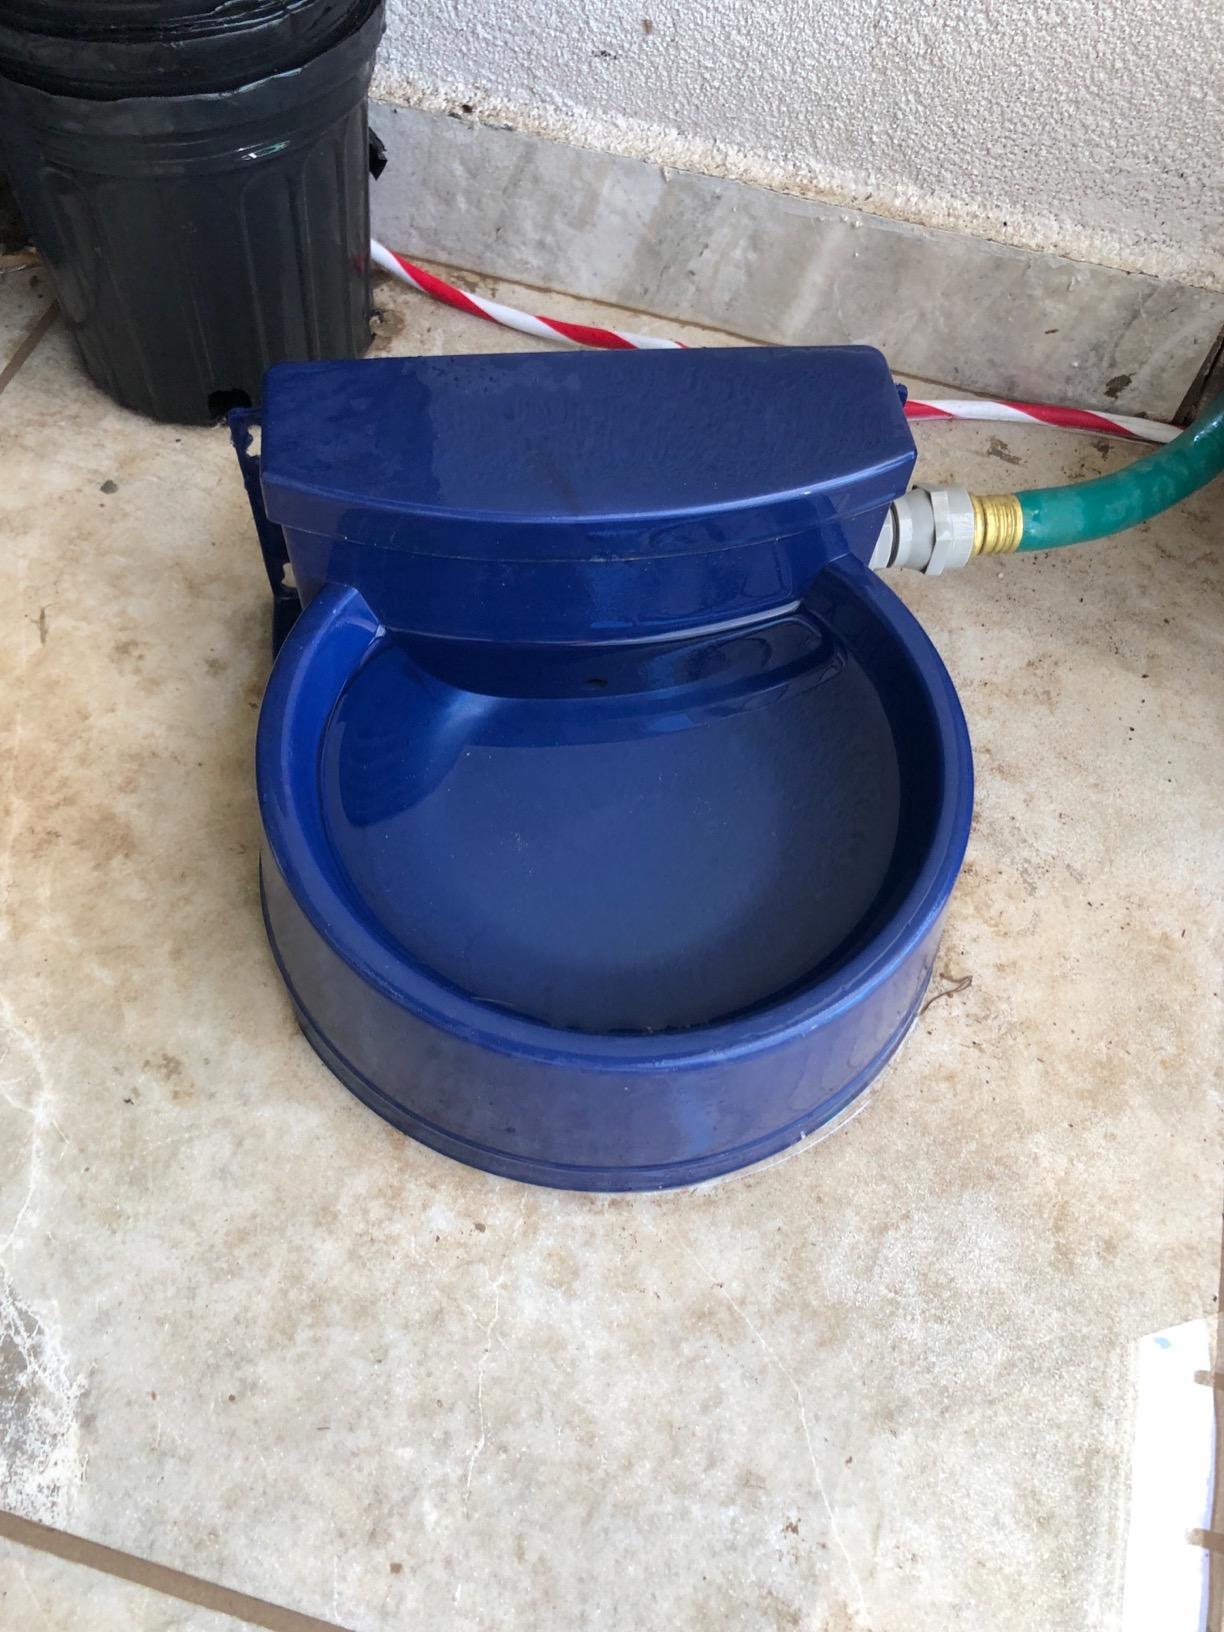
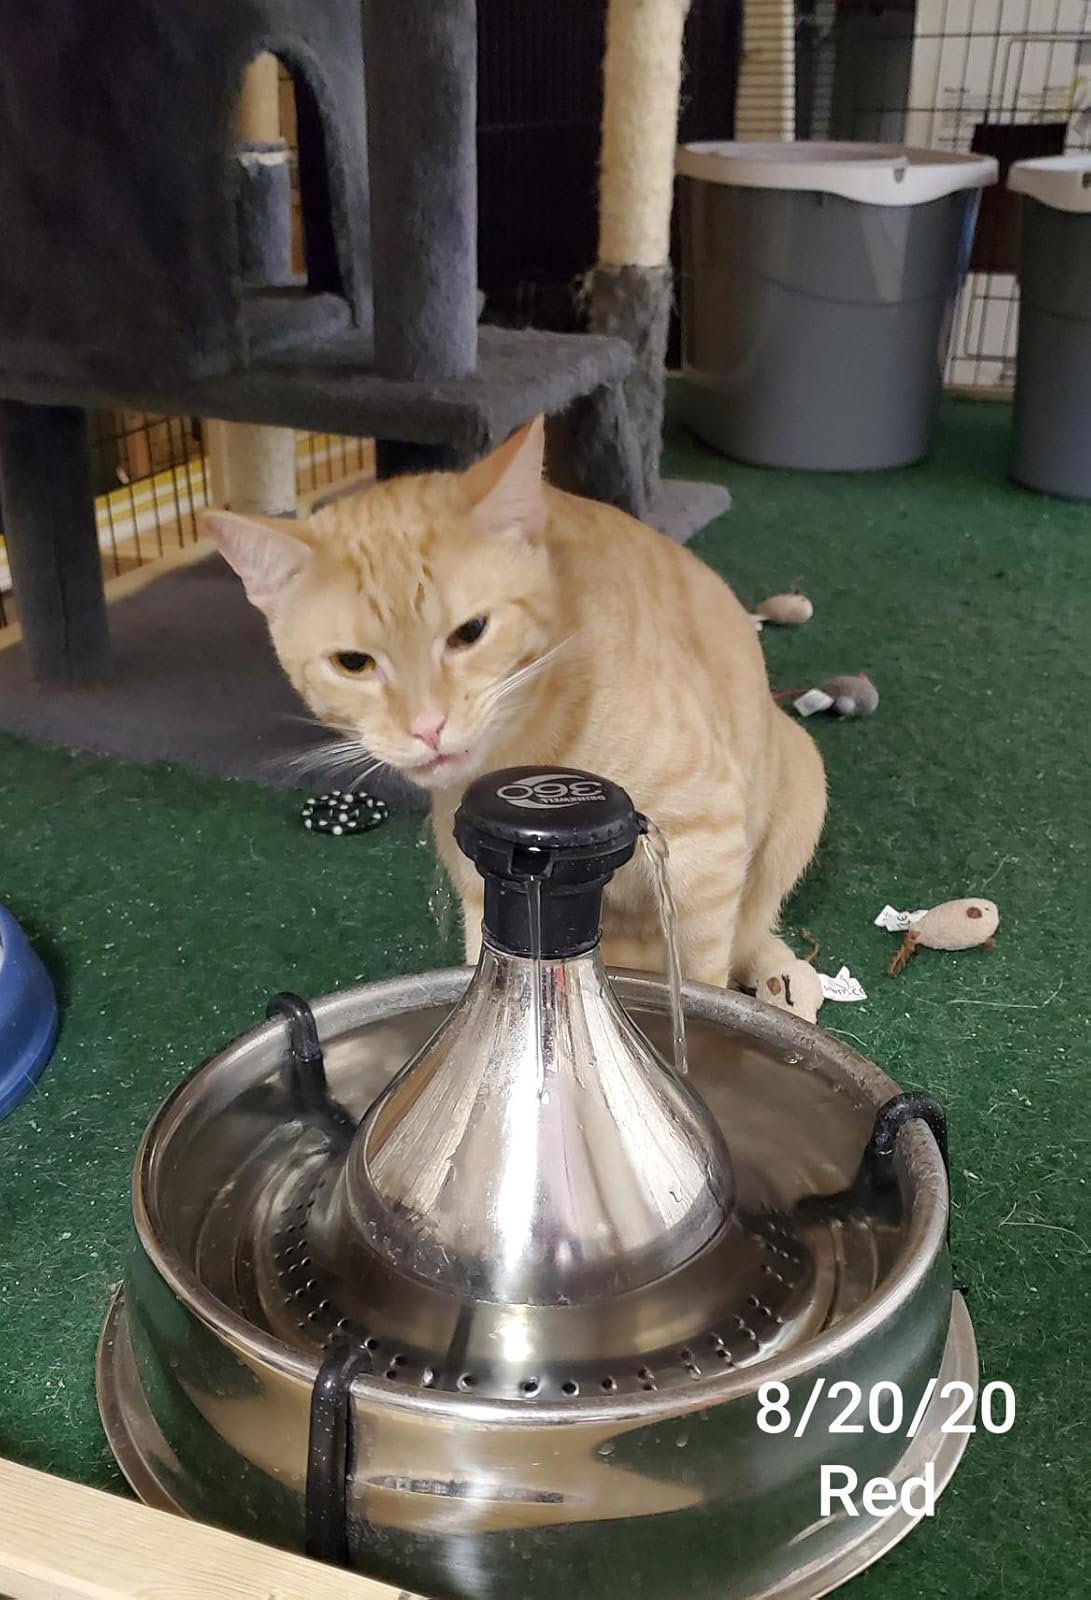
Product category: items_bowl
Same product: no